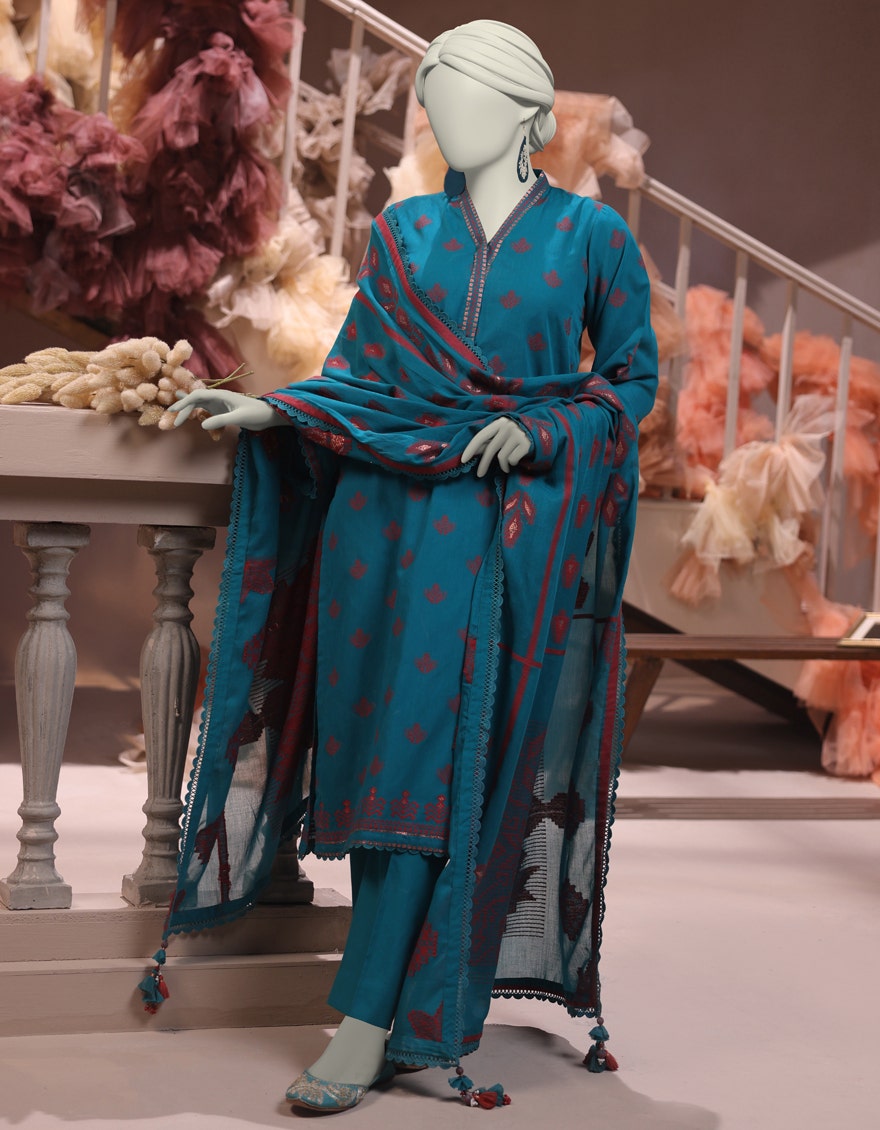
teal multi embroidered cotton suit